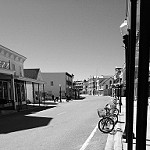
Label: B & W